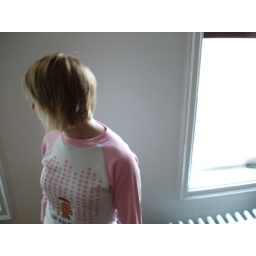
Brandi in her pink shirt